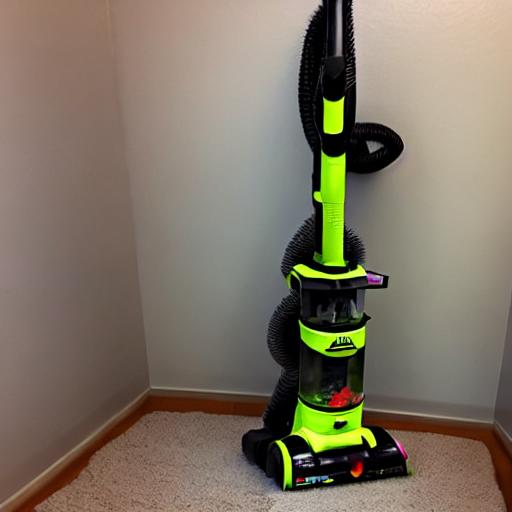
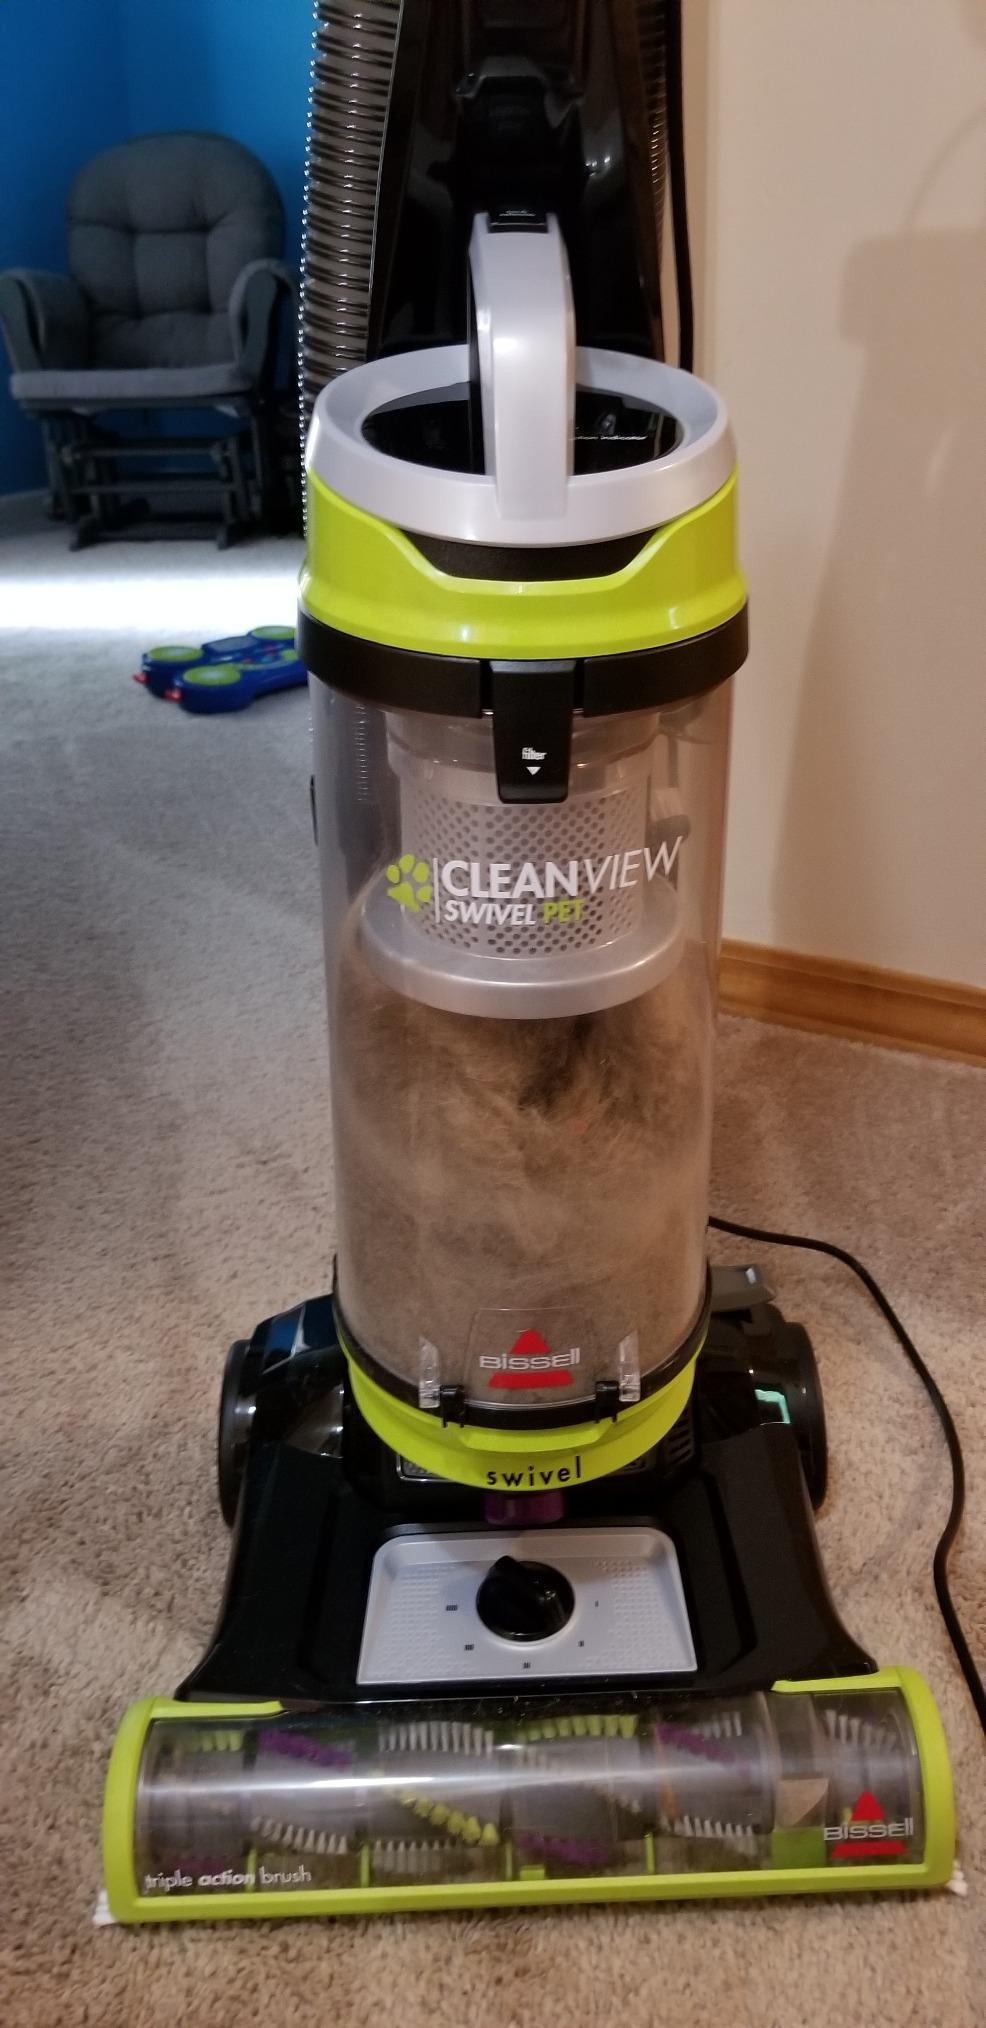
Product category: items_vacuum
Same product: no